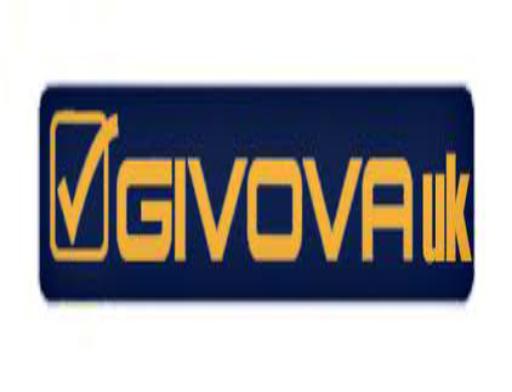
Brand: Givova
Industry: Clothes